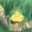
Label: frog